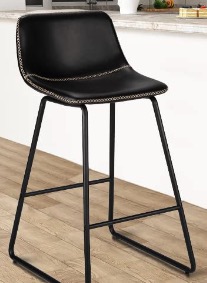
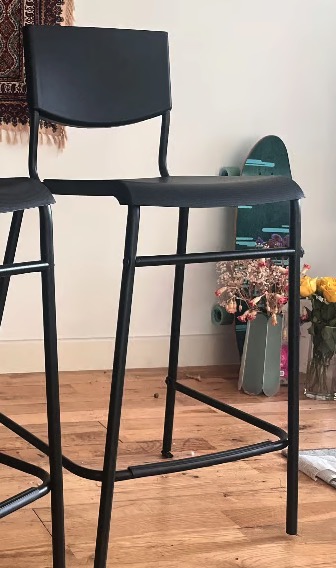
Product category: stool
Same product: no